Operation Prosperity Guardian

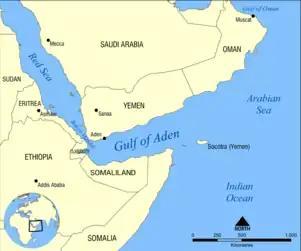

Operation Prosperity Guardian is a United States-led military operation by a multinational coalition formed in December 2023 to respond to Houthi-led attacks on shipping in the Red Sea.